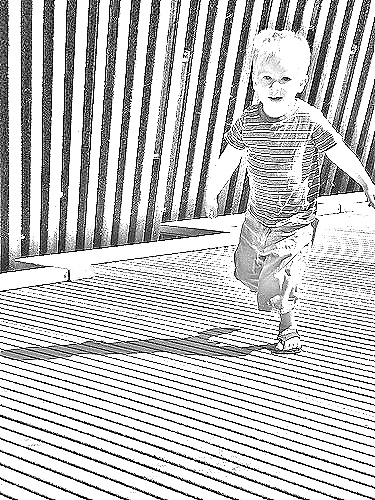
Portrait style: Sketch Portrait